Geraldine Lawhorn

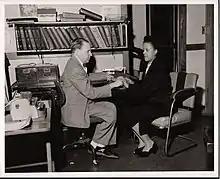
Geraldine Lawhorn and Richard Kinney signing

In 1967, Pearl Walker and her daughter went back to Chicago, as the Hadley School confirmed Geraldine's employment. She did not immediately start her position. Indeed, she participated in a training program, offered by the Anne Sullivan Macy Program, known today as the Helen Keller National Center for the Deaf-Blind Youths and Adults, in Jamaica, New York. Afterwards, she started teaching two correspondence courses: "Independent Living for Those Without Sight or Hearing" and "Verse Writing and Poetry". The poetry courses were free, and twenty-four students signed up.